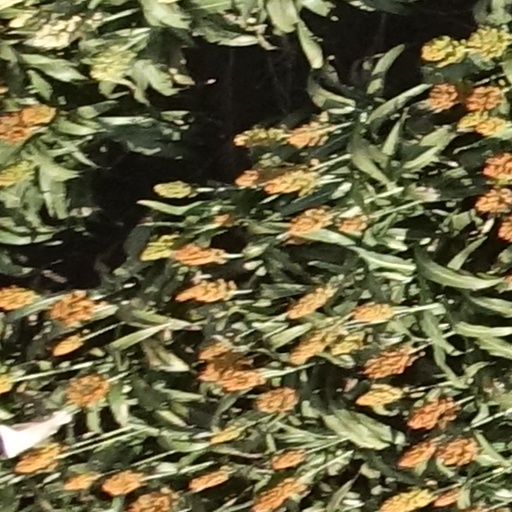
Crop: sorghum